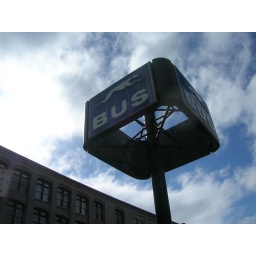
The Greyhound sign at the bus station in Albany